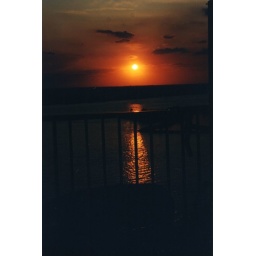
sunset over the St. Clair river seen from a waterfront balcony in Sarnia, Ontario